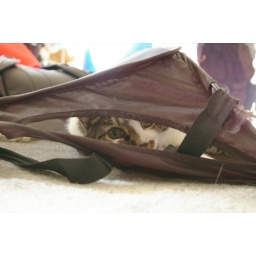
cat in a bag 1